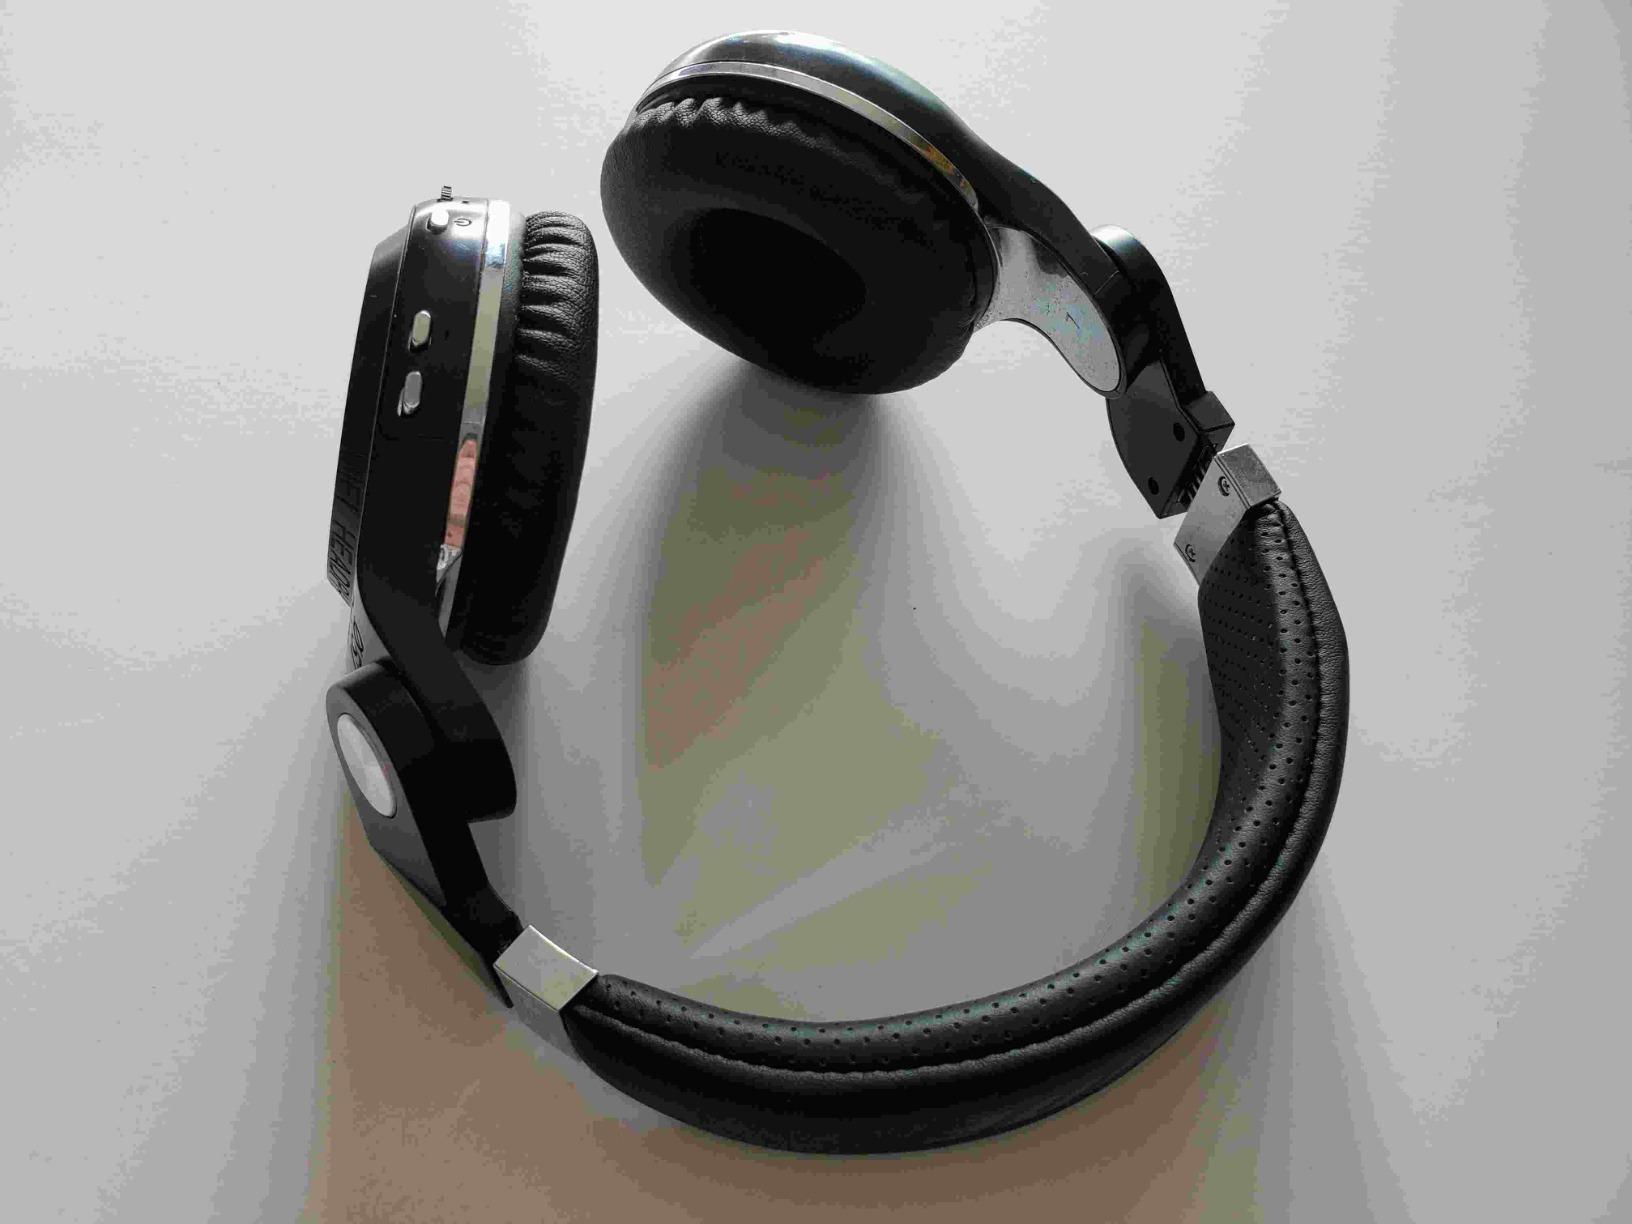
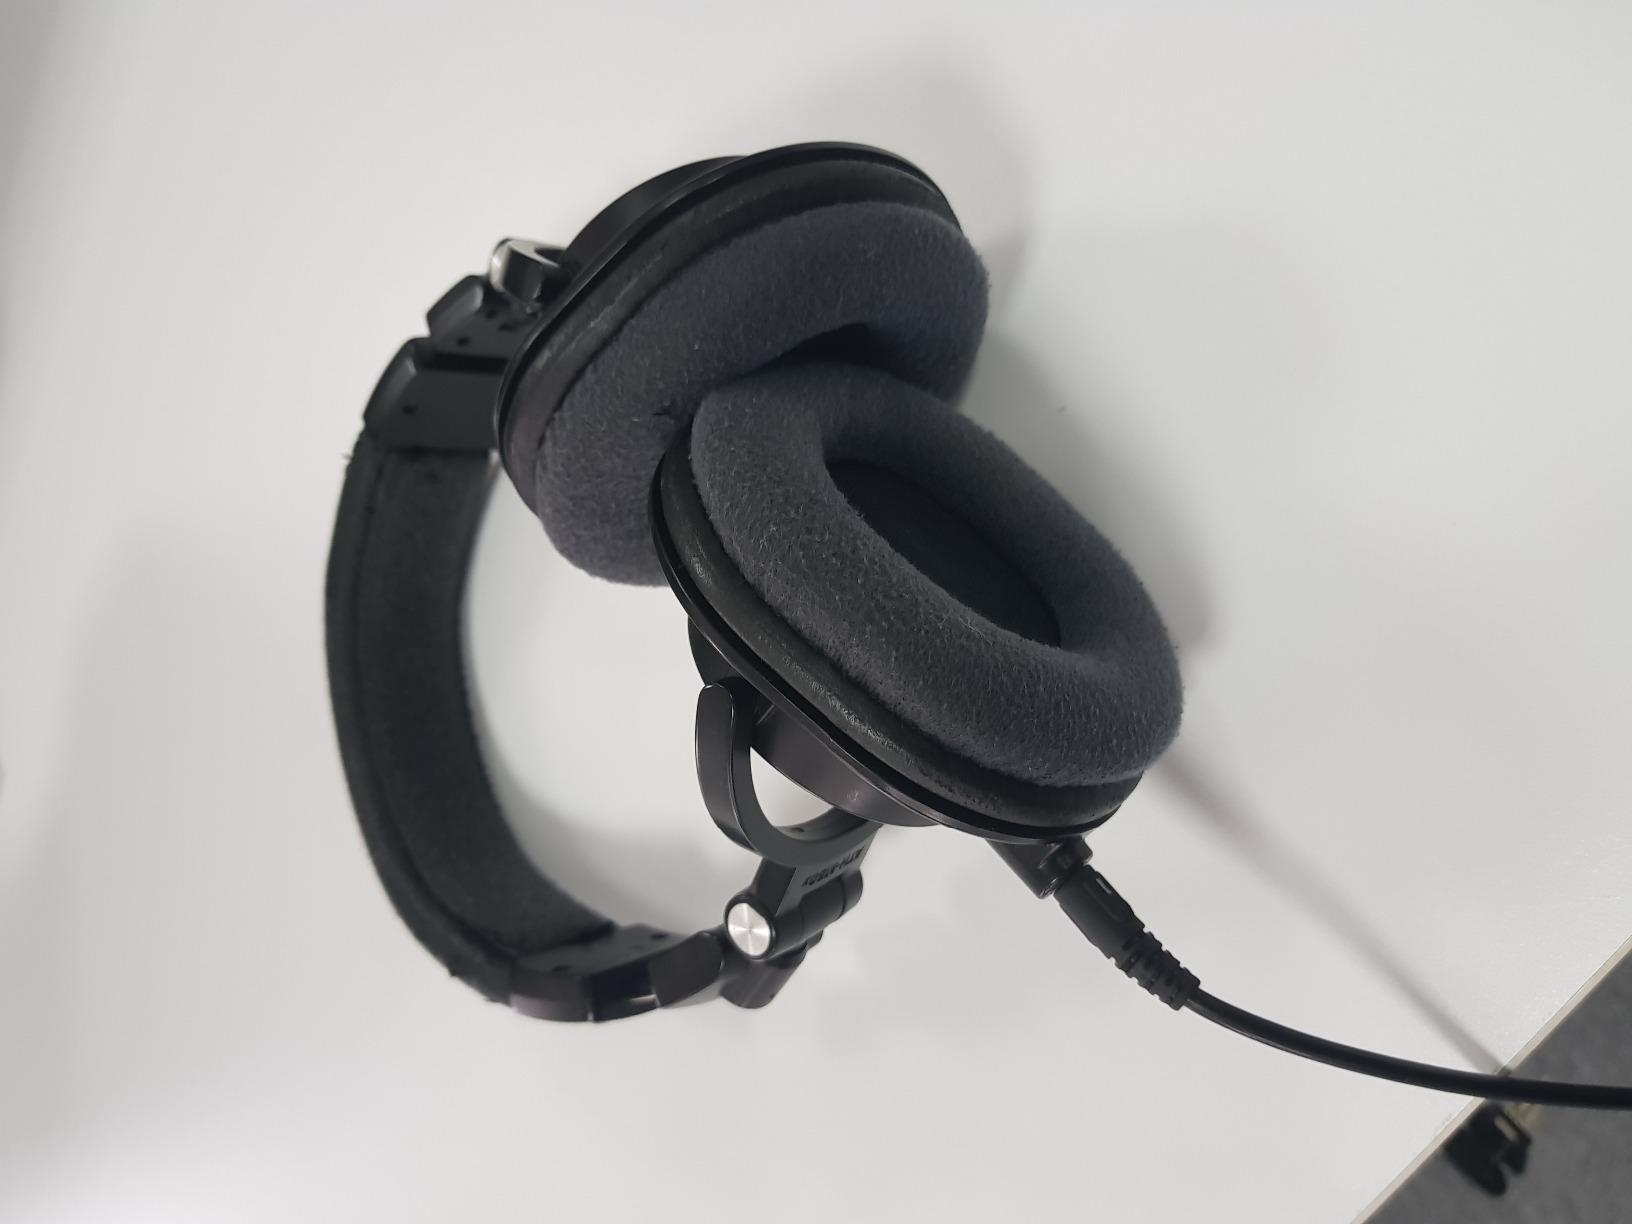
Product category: headphones
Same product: no